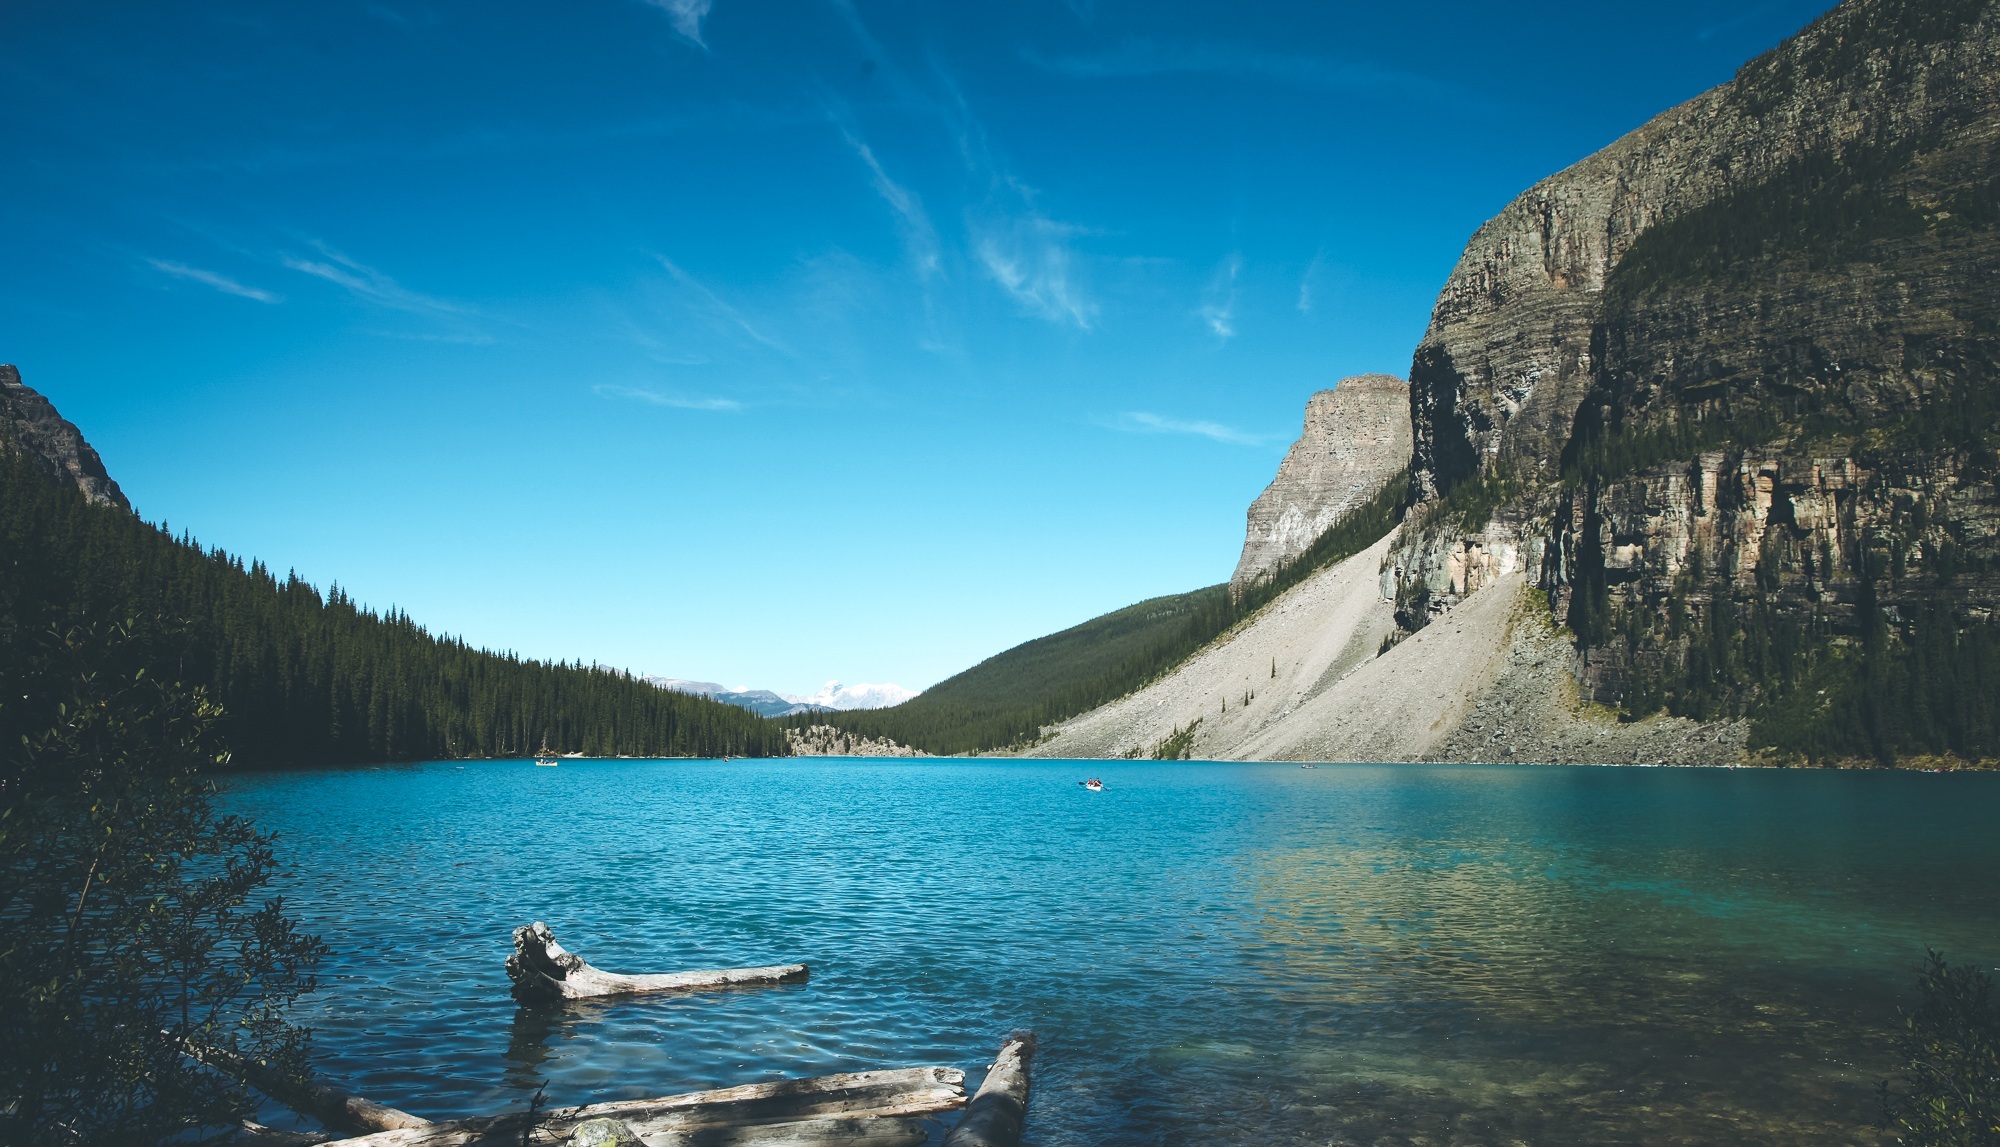
landscape, sea, water, nature, outdoor, wilderness, mountain, lake, river, valley, mountain range, summer, vacation, cliff, remote, stream, flow, reflection, scenic, peaceful, bay, fjord, reservoir, transparent, trees, rocks, alps, pristine, landform, geographical feature, mountainous landforms, glacial landform